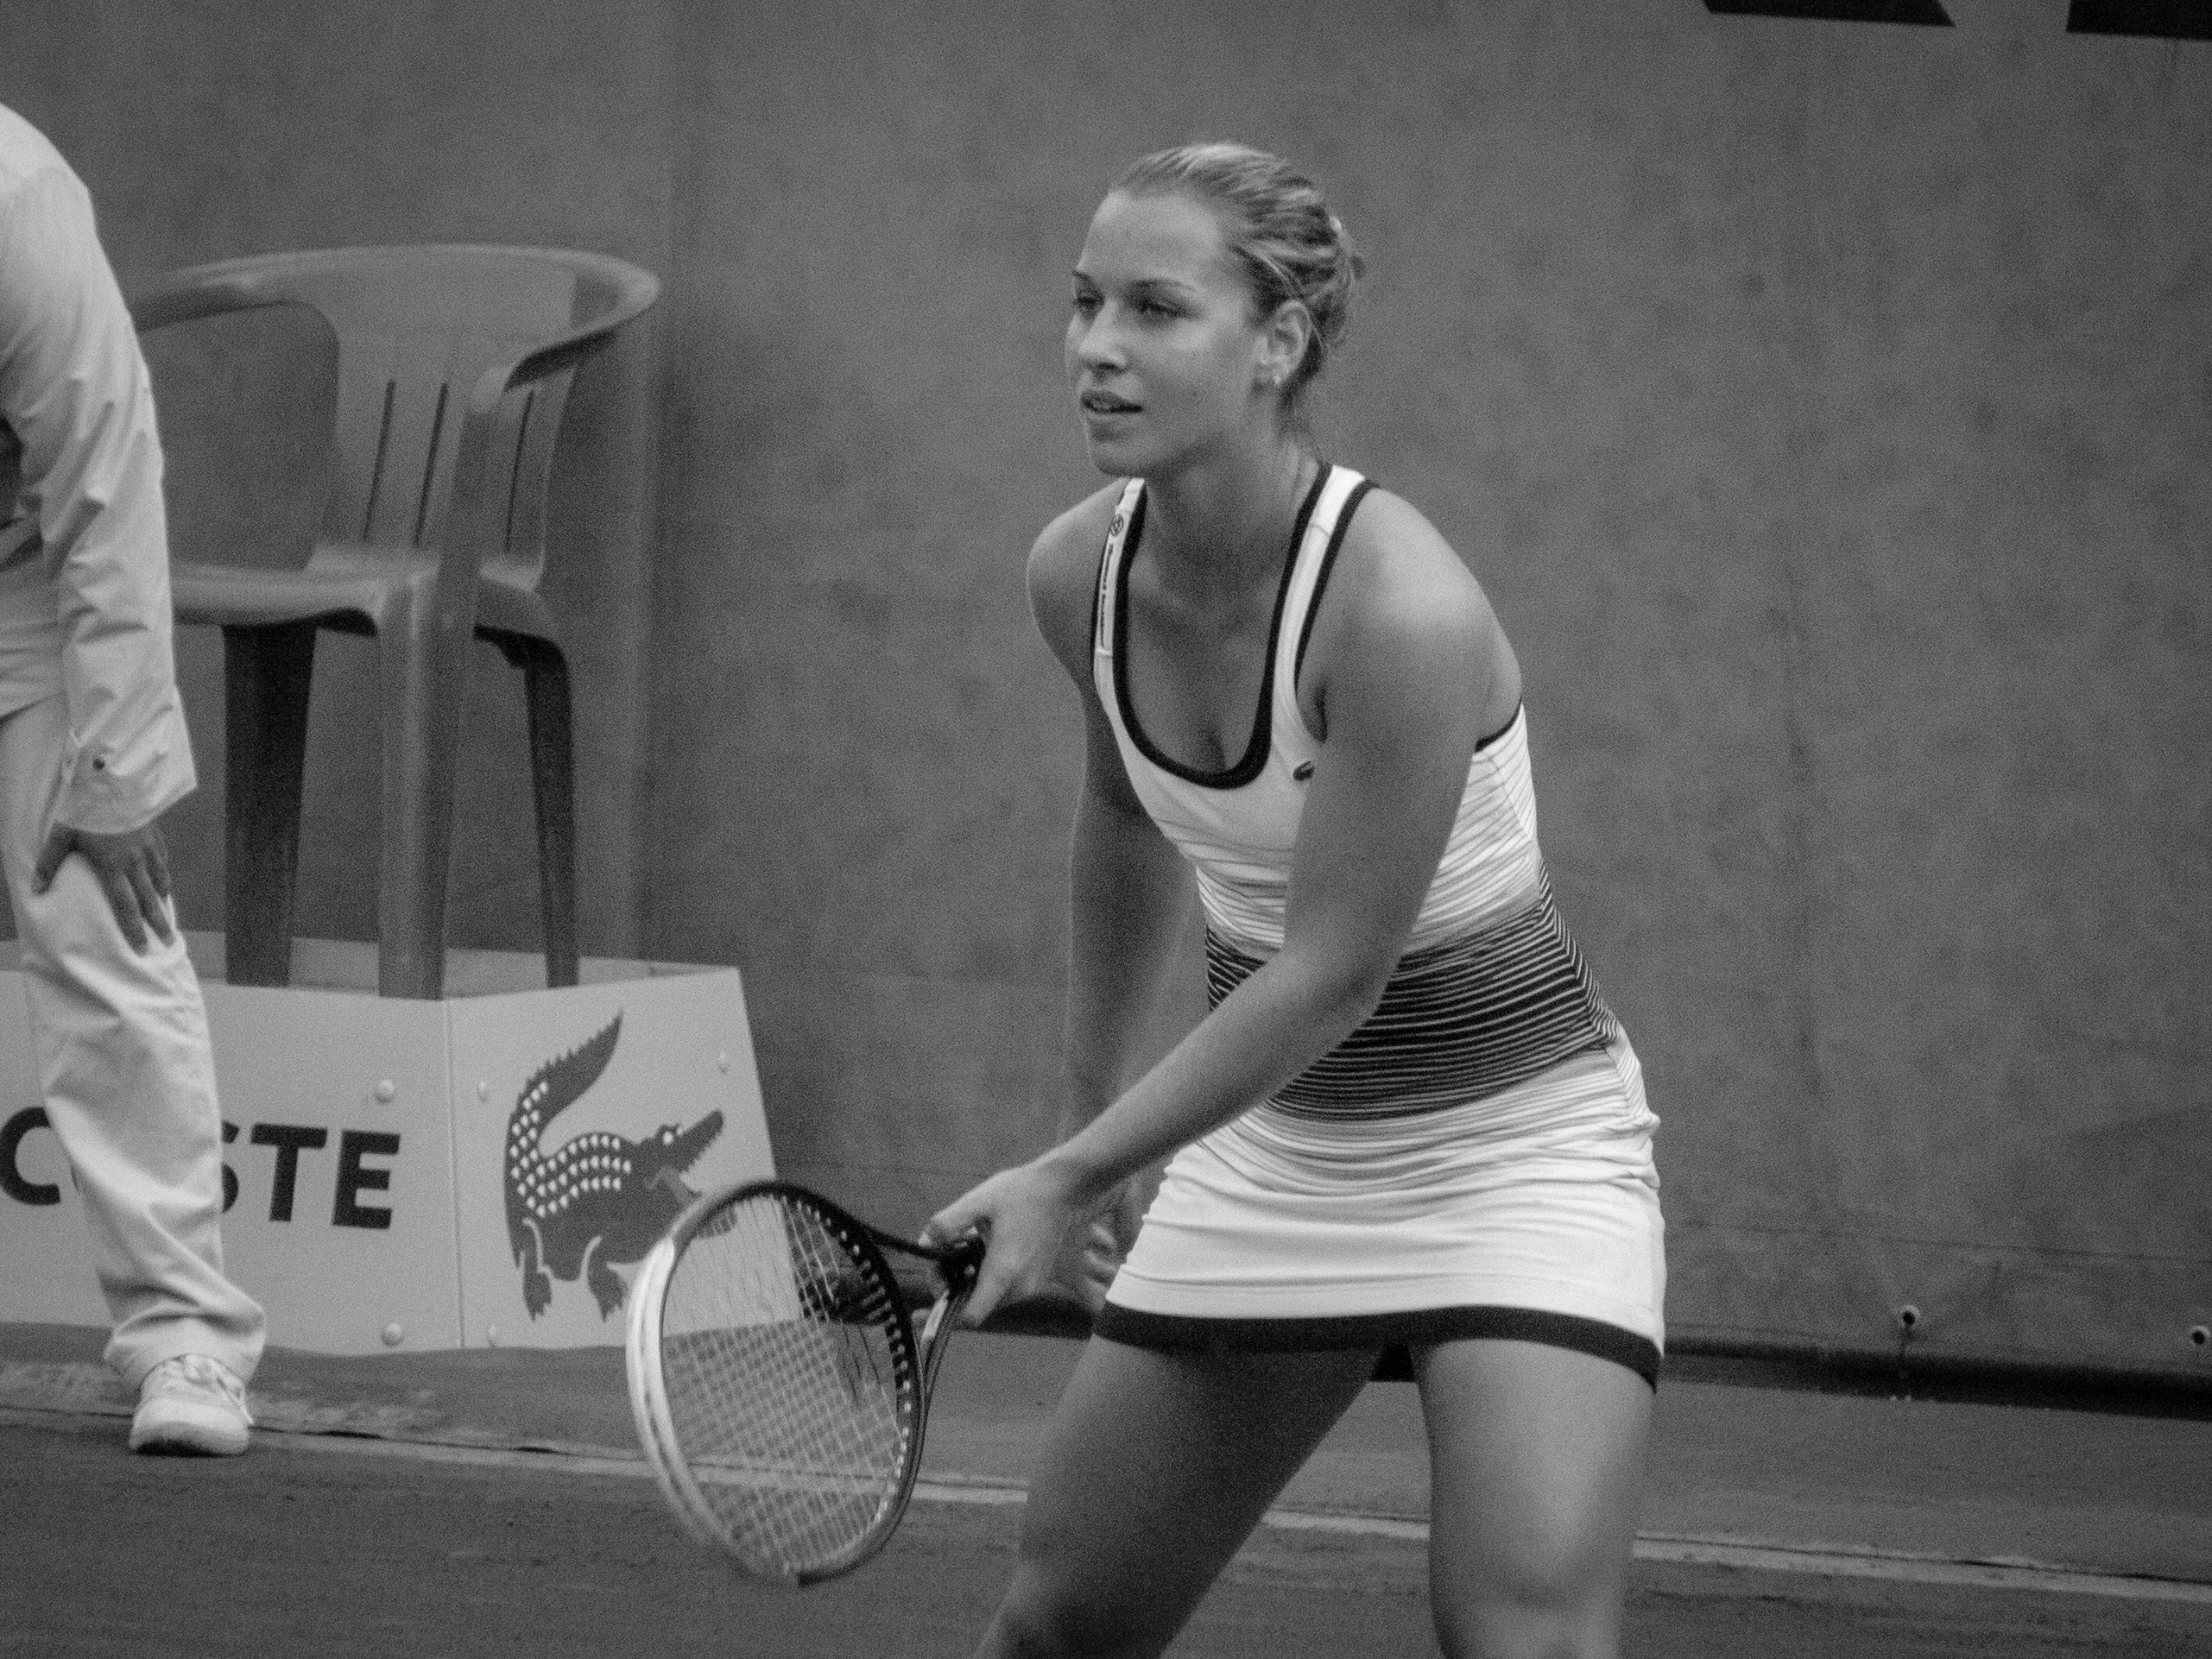
open, black and white, white, paris, vehicle, black, monochrome, arm, muscle, french, tennis, roland, 2008, rolandgarros, garros, sports, monochrome photography, physical fitness